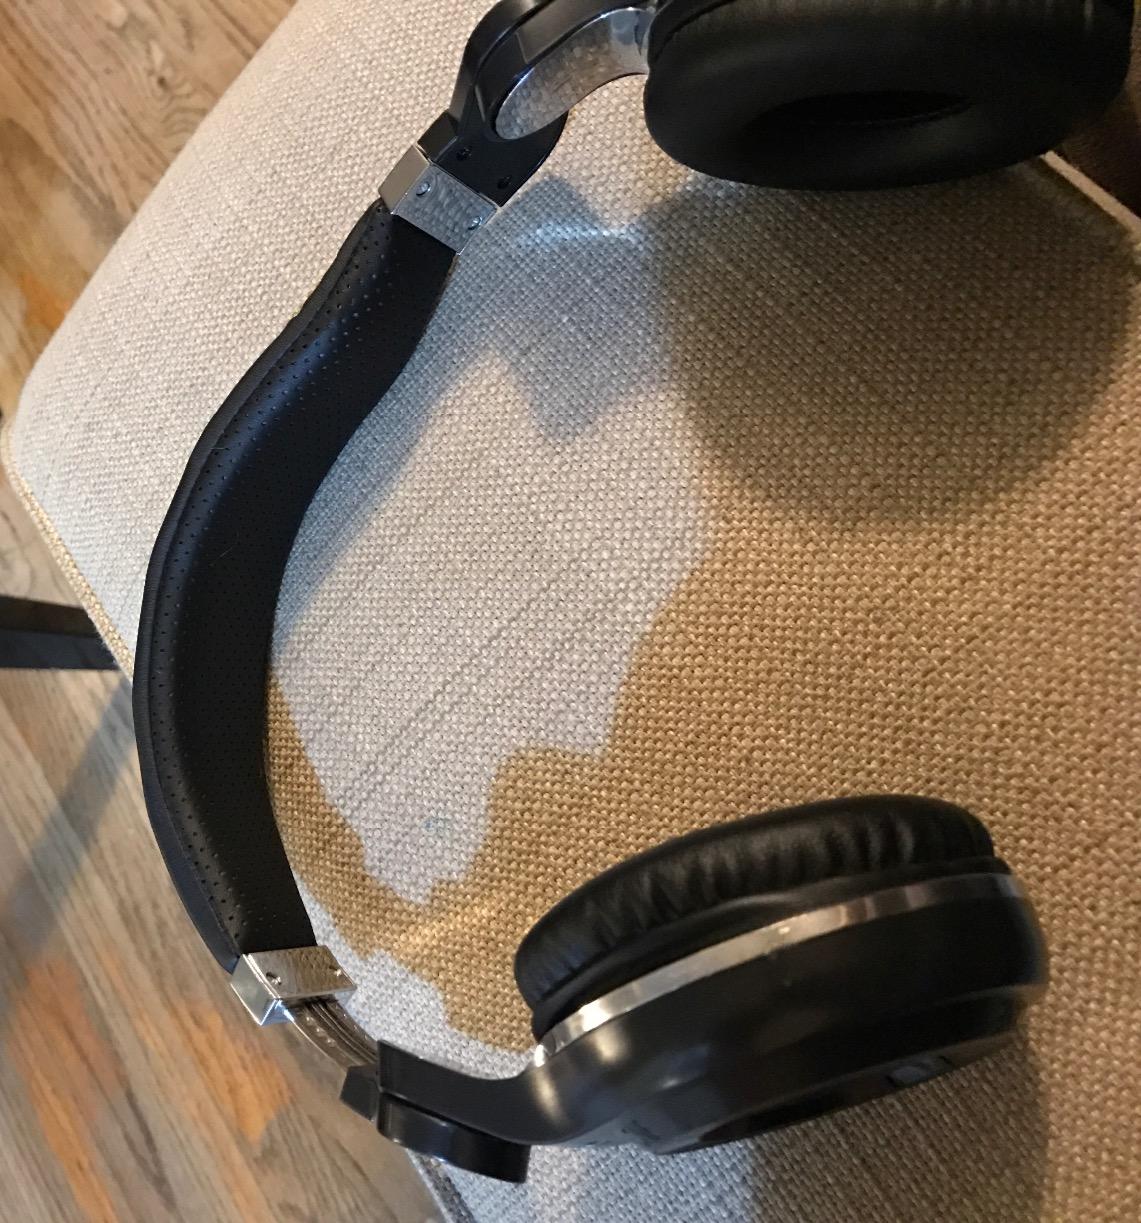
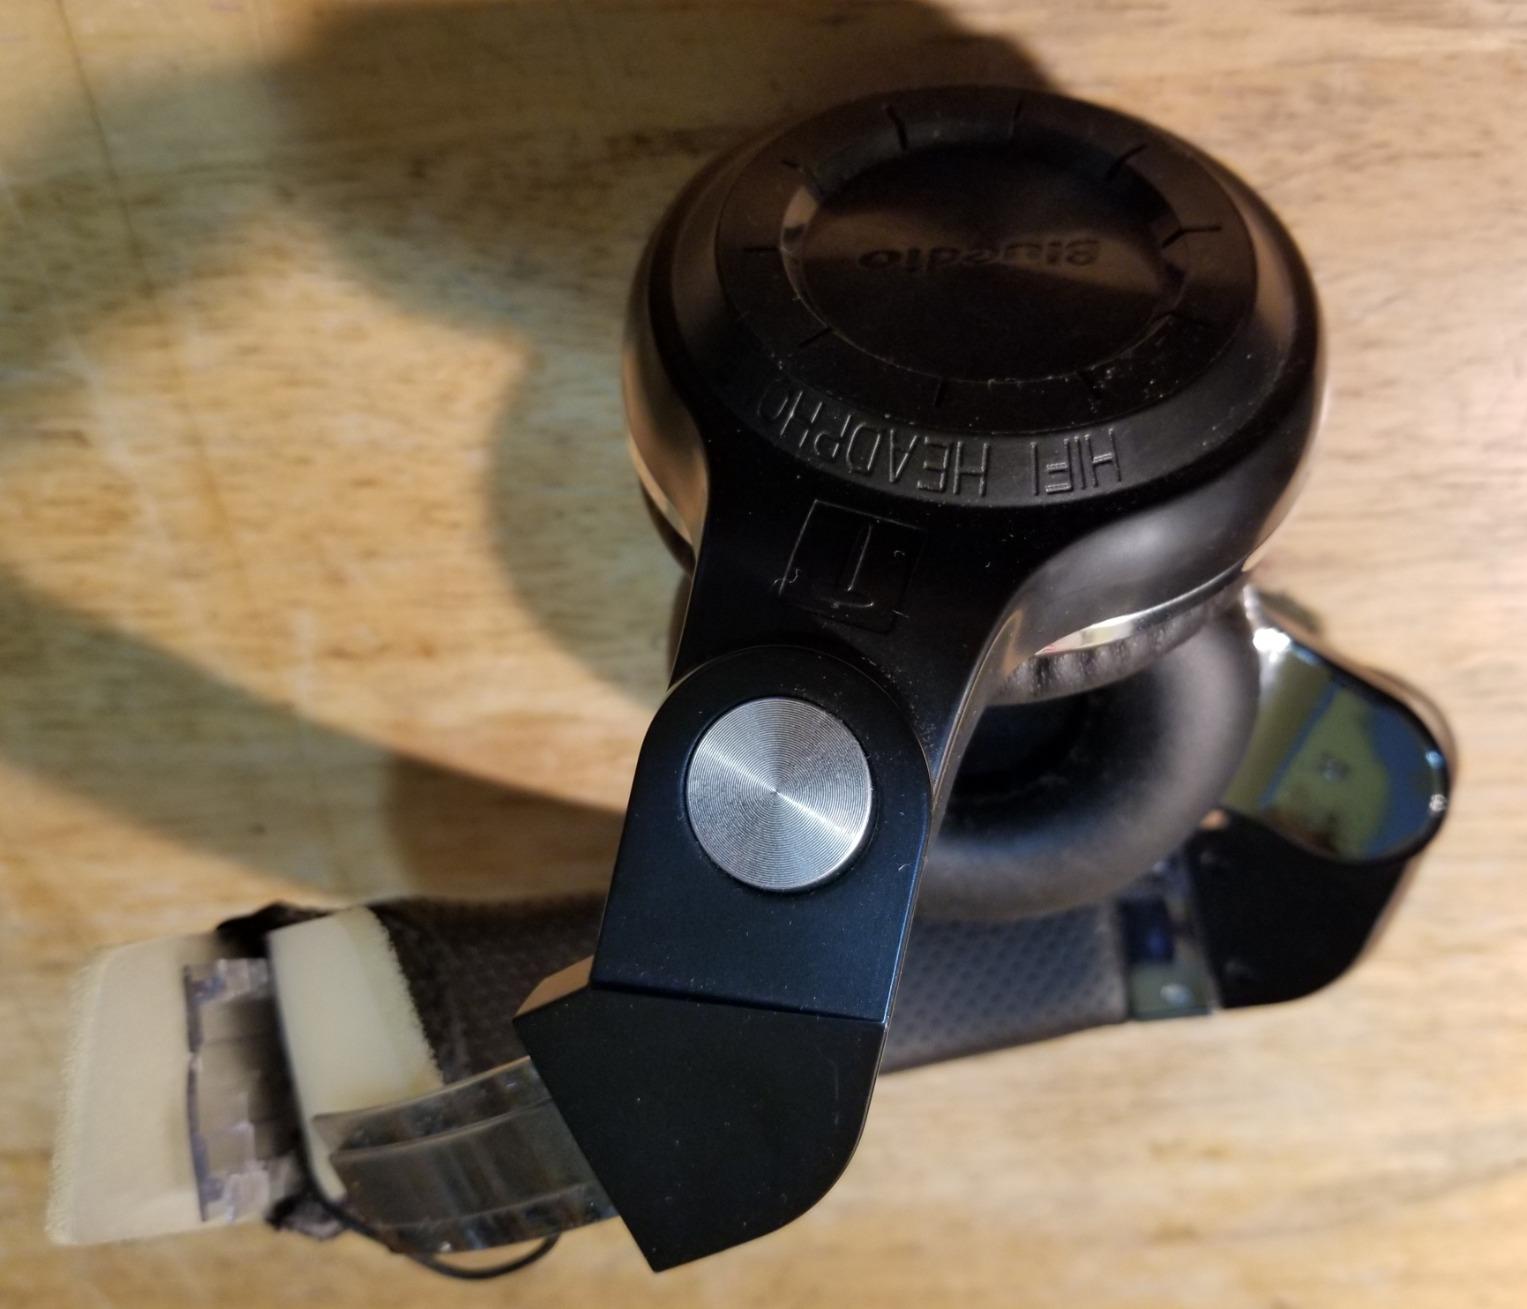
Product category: headphones
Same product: yes